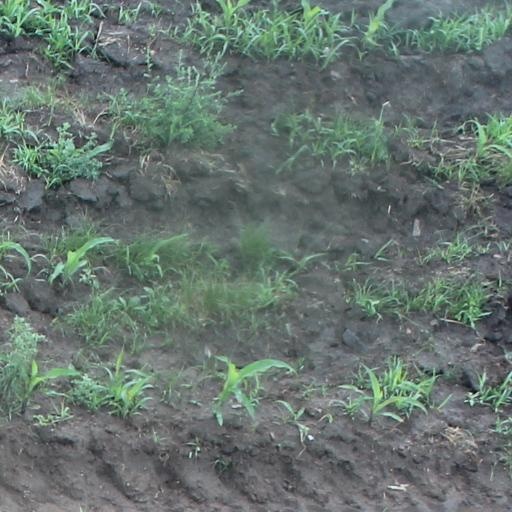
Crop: maize; corn